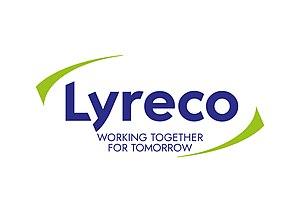
Logo de la société Lyreco.
Lyreco est une société française fondée en 1926 dans la région de Valenciennes, initialement spécialisée dans la distribution de fournitures de bureau, elle est aujourd'hui un acteur leader de la distribution de produits et services pour les entreprises et leurs environnements de travail. Elle propose à ses clients des solutions dans le domaine des fournitures et équipements de bureau, des matériels et services informatiques, des équipements de protection individuels et collectifs, des produits d'hygiène et des produits d'accueil et de réception.